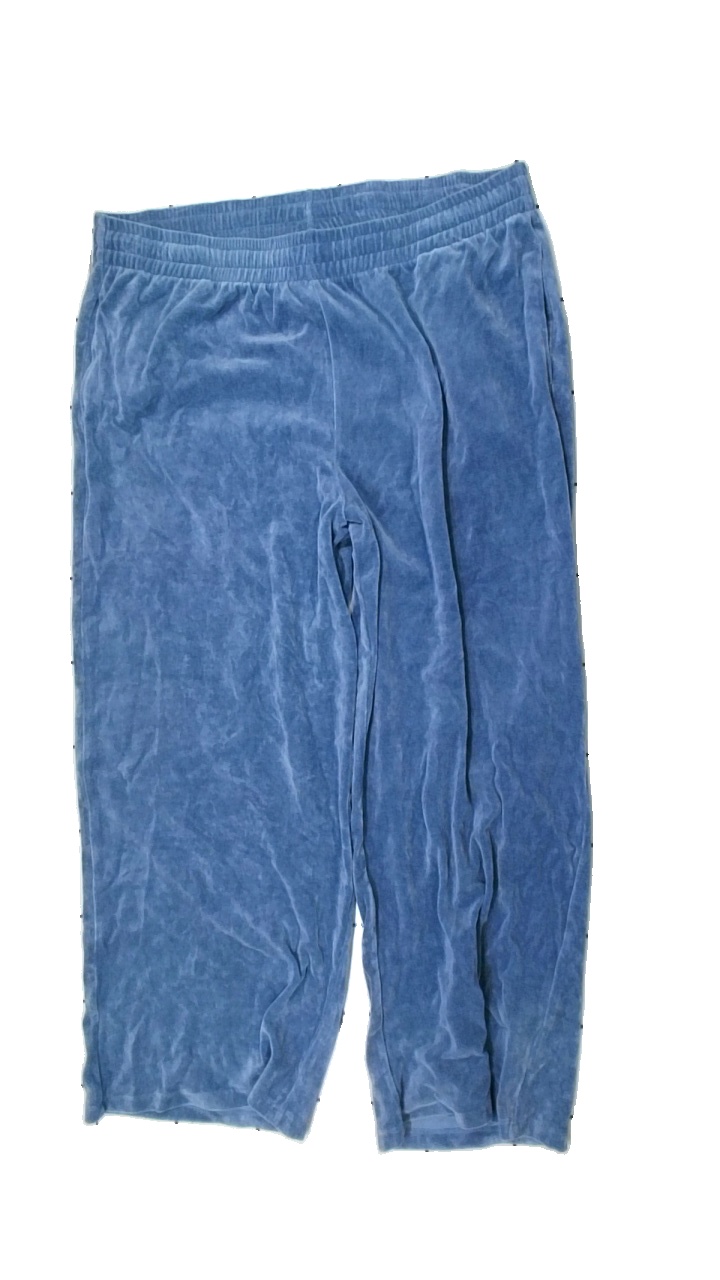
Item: Trousers (Ladies)
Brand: Cubus
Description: blå sammetsbyxor
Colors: Blue
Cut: Regular
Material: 100% cotton
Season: All
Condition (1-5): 5
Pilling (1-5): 5
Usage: Reuse
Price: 50-100